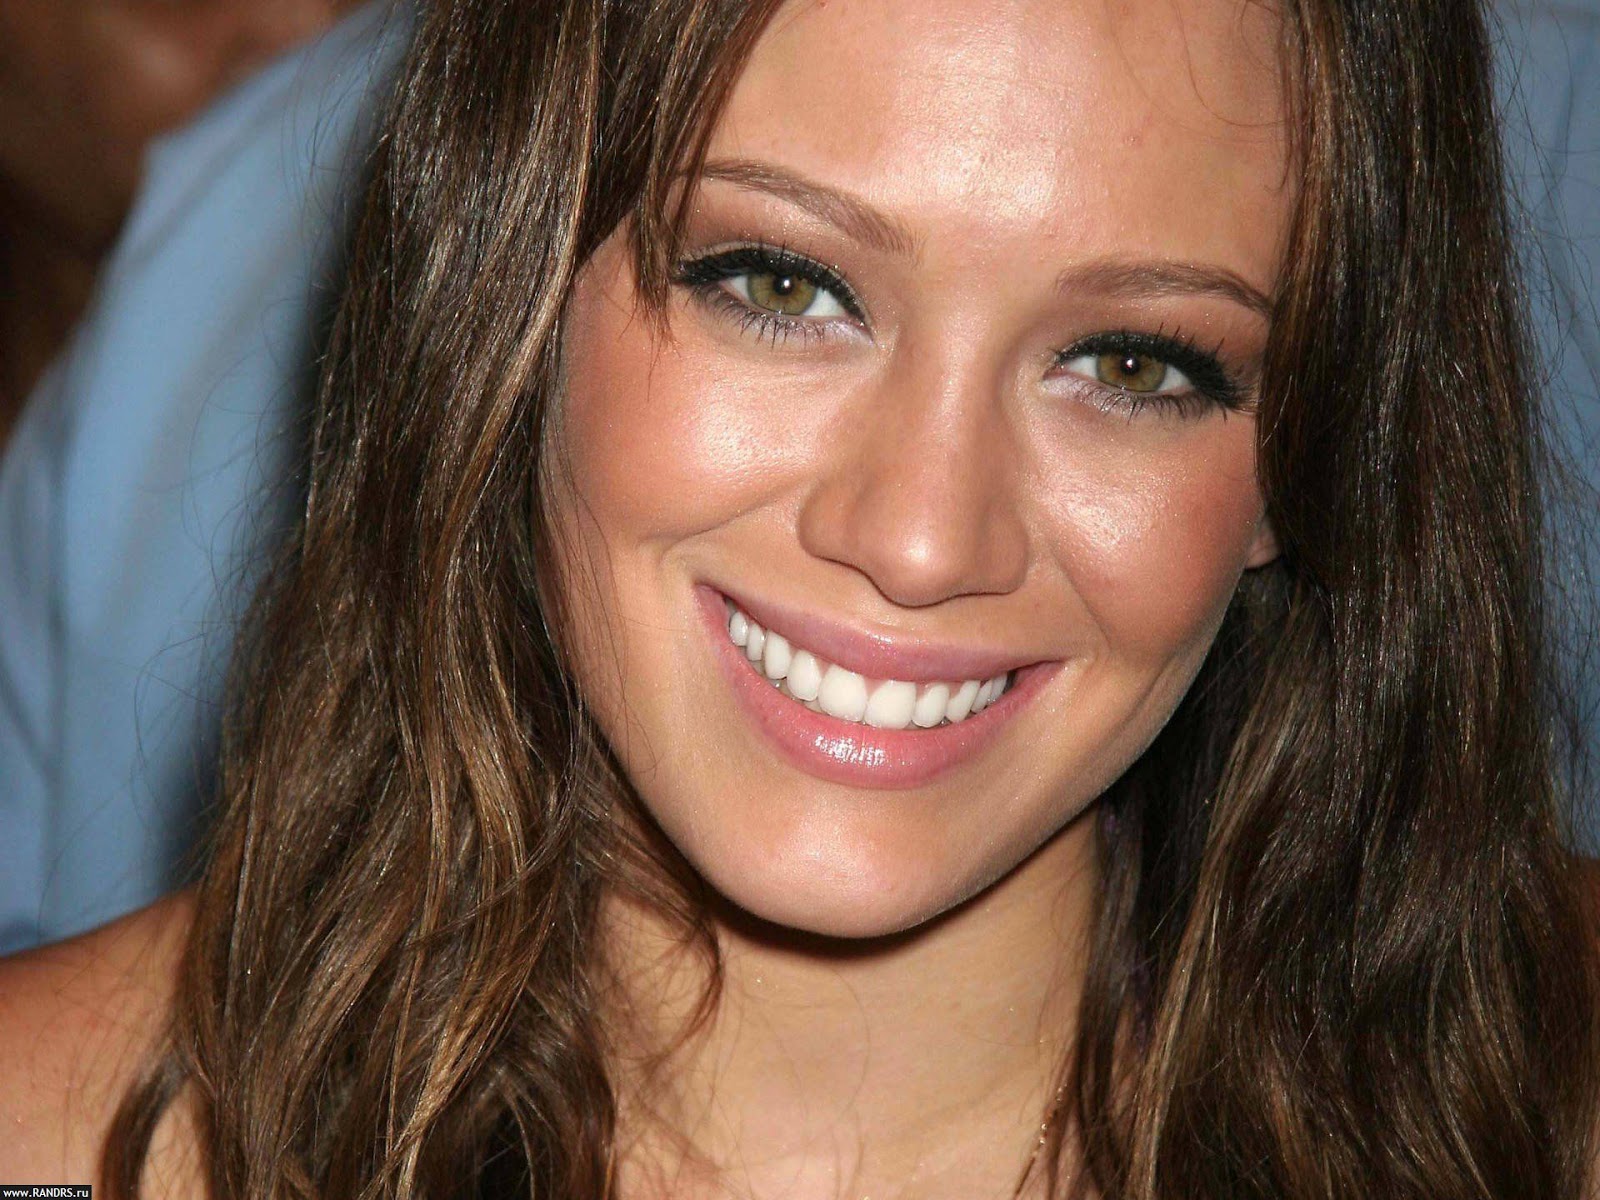
Gender: women